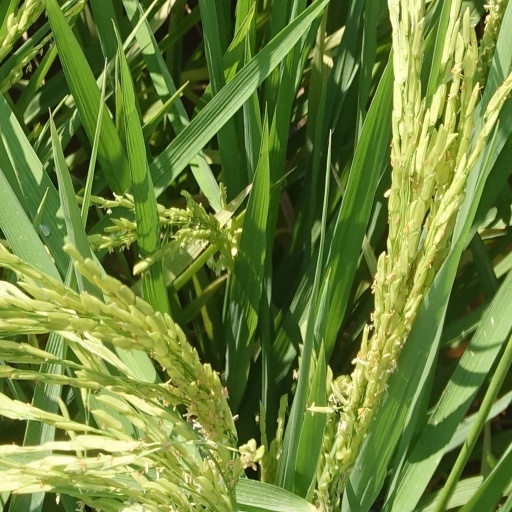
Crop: rice